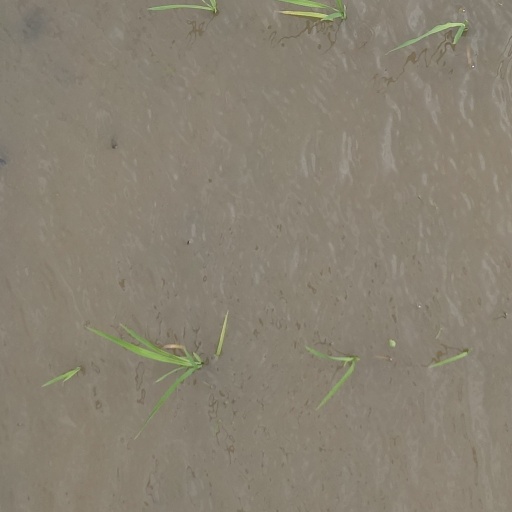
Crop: rice